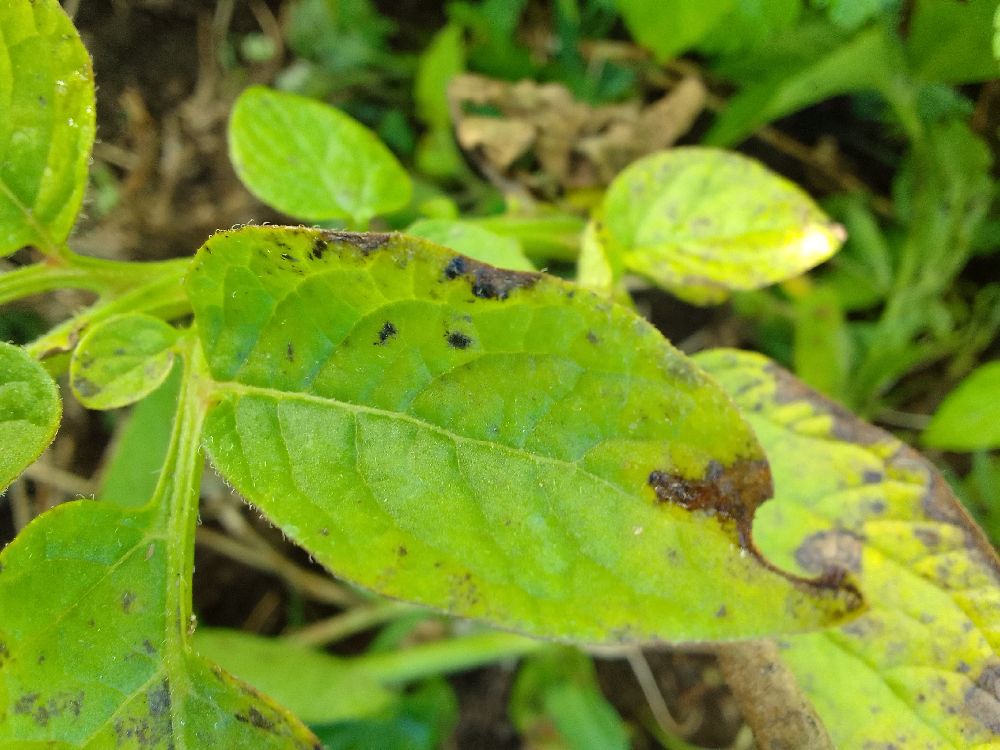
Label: Early blight